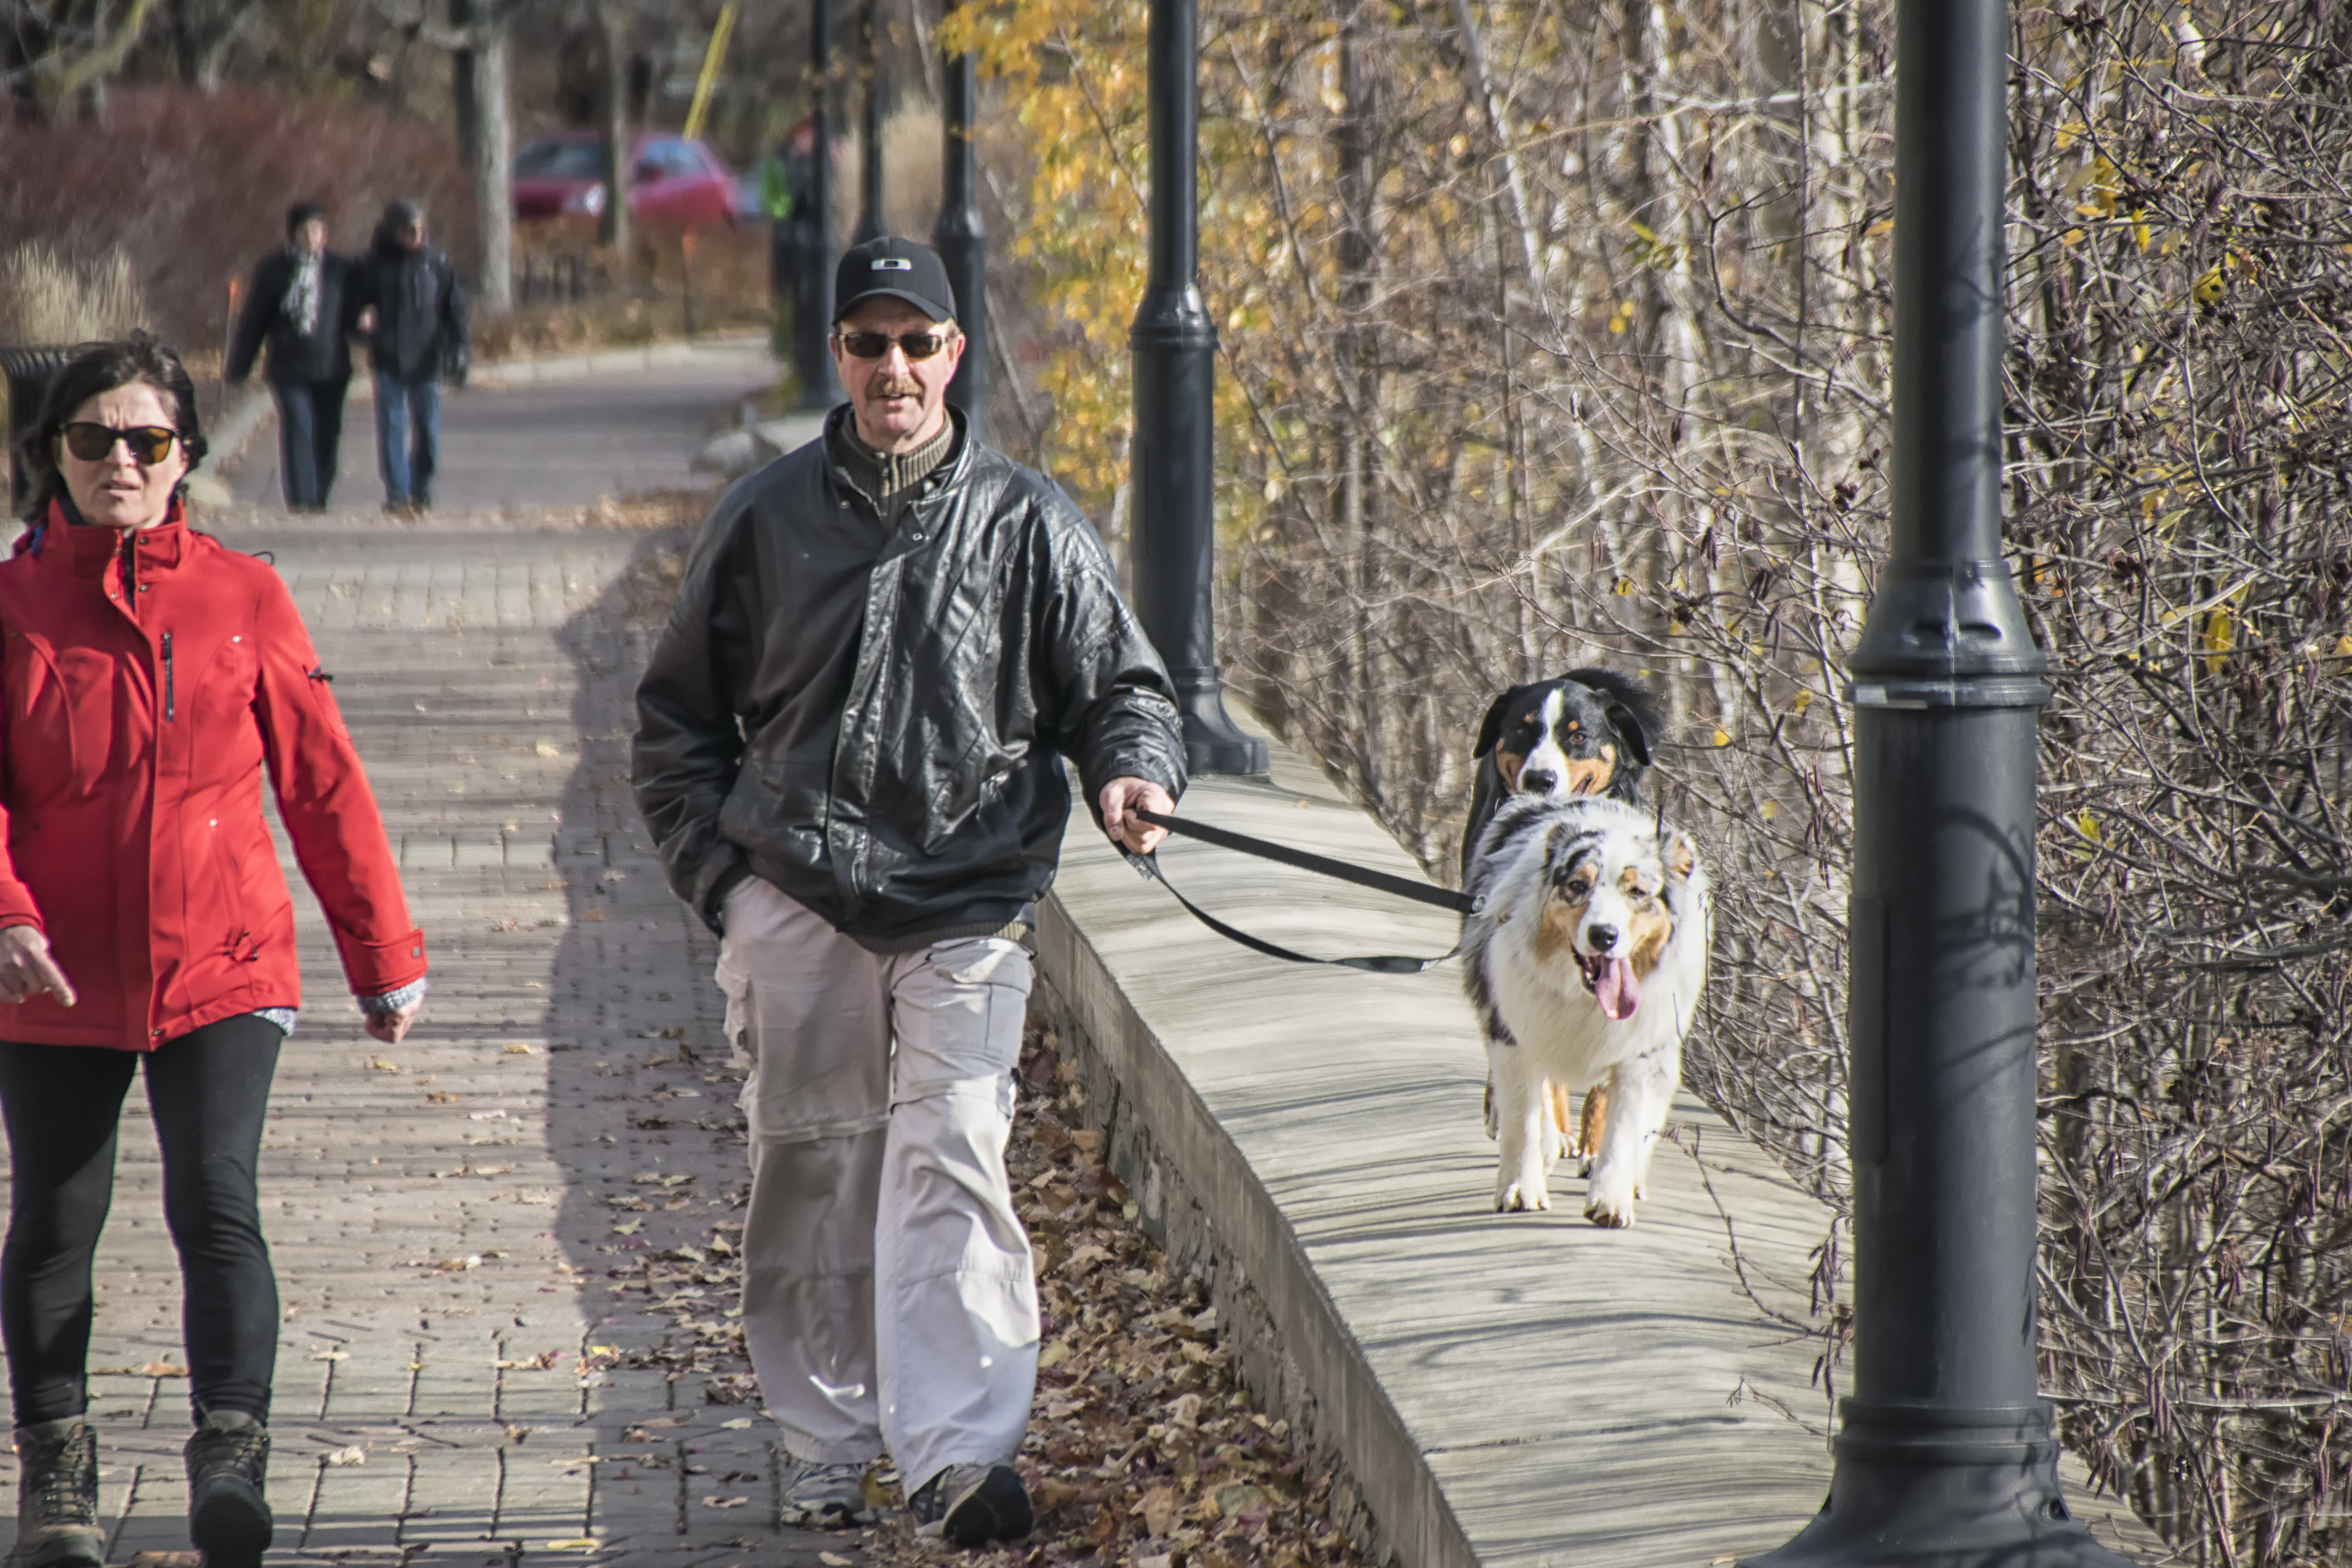
walking, winter, people, street, dog, spring, autumn, season, chien, canada, quebec, sherbrooke, dog walking